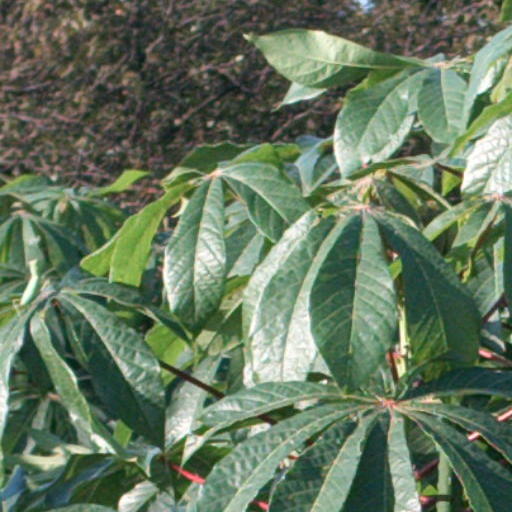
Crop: cassava